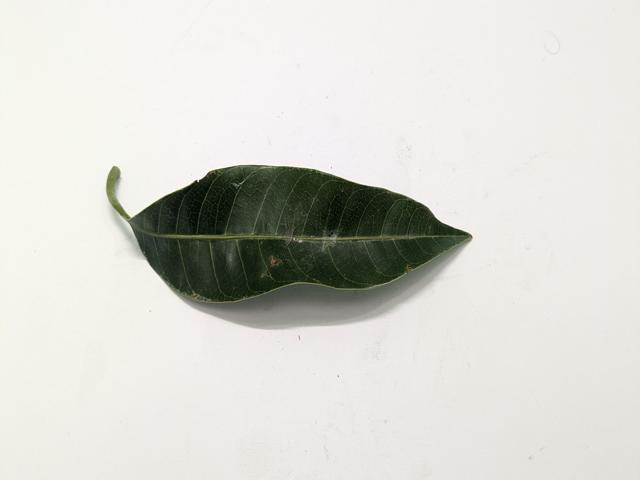
Mango leaf variety: Amrapali